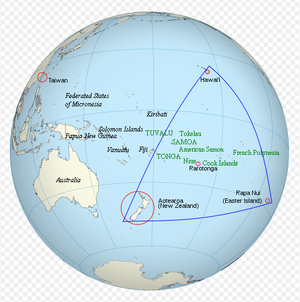
En vert: Emplacement approximatif des pays membres du Group des Dirigeants polynésiens. Les Etats souverains sont en majuscules, les autres en minuscules. En noir, d'autres pays océaniens. Le triangle en bleu représente le Triangle polynésien.